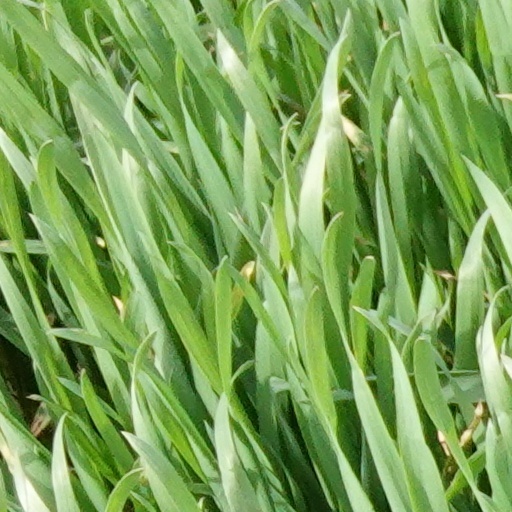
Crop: wheat